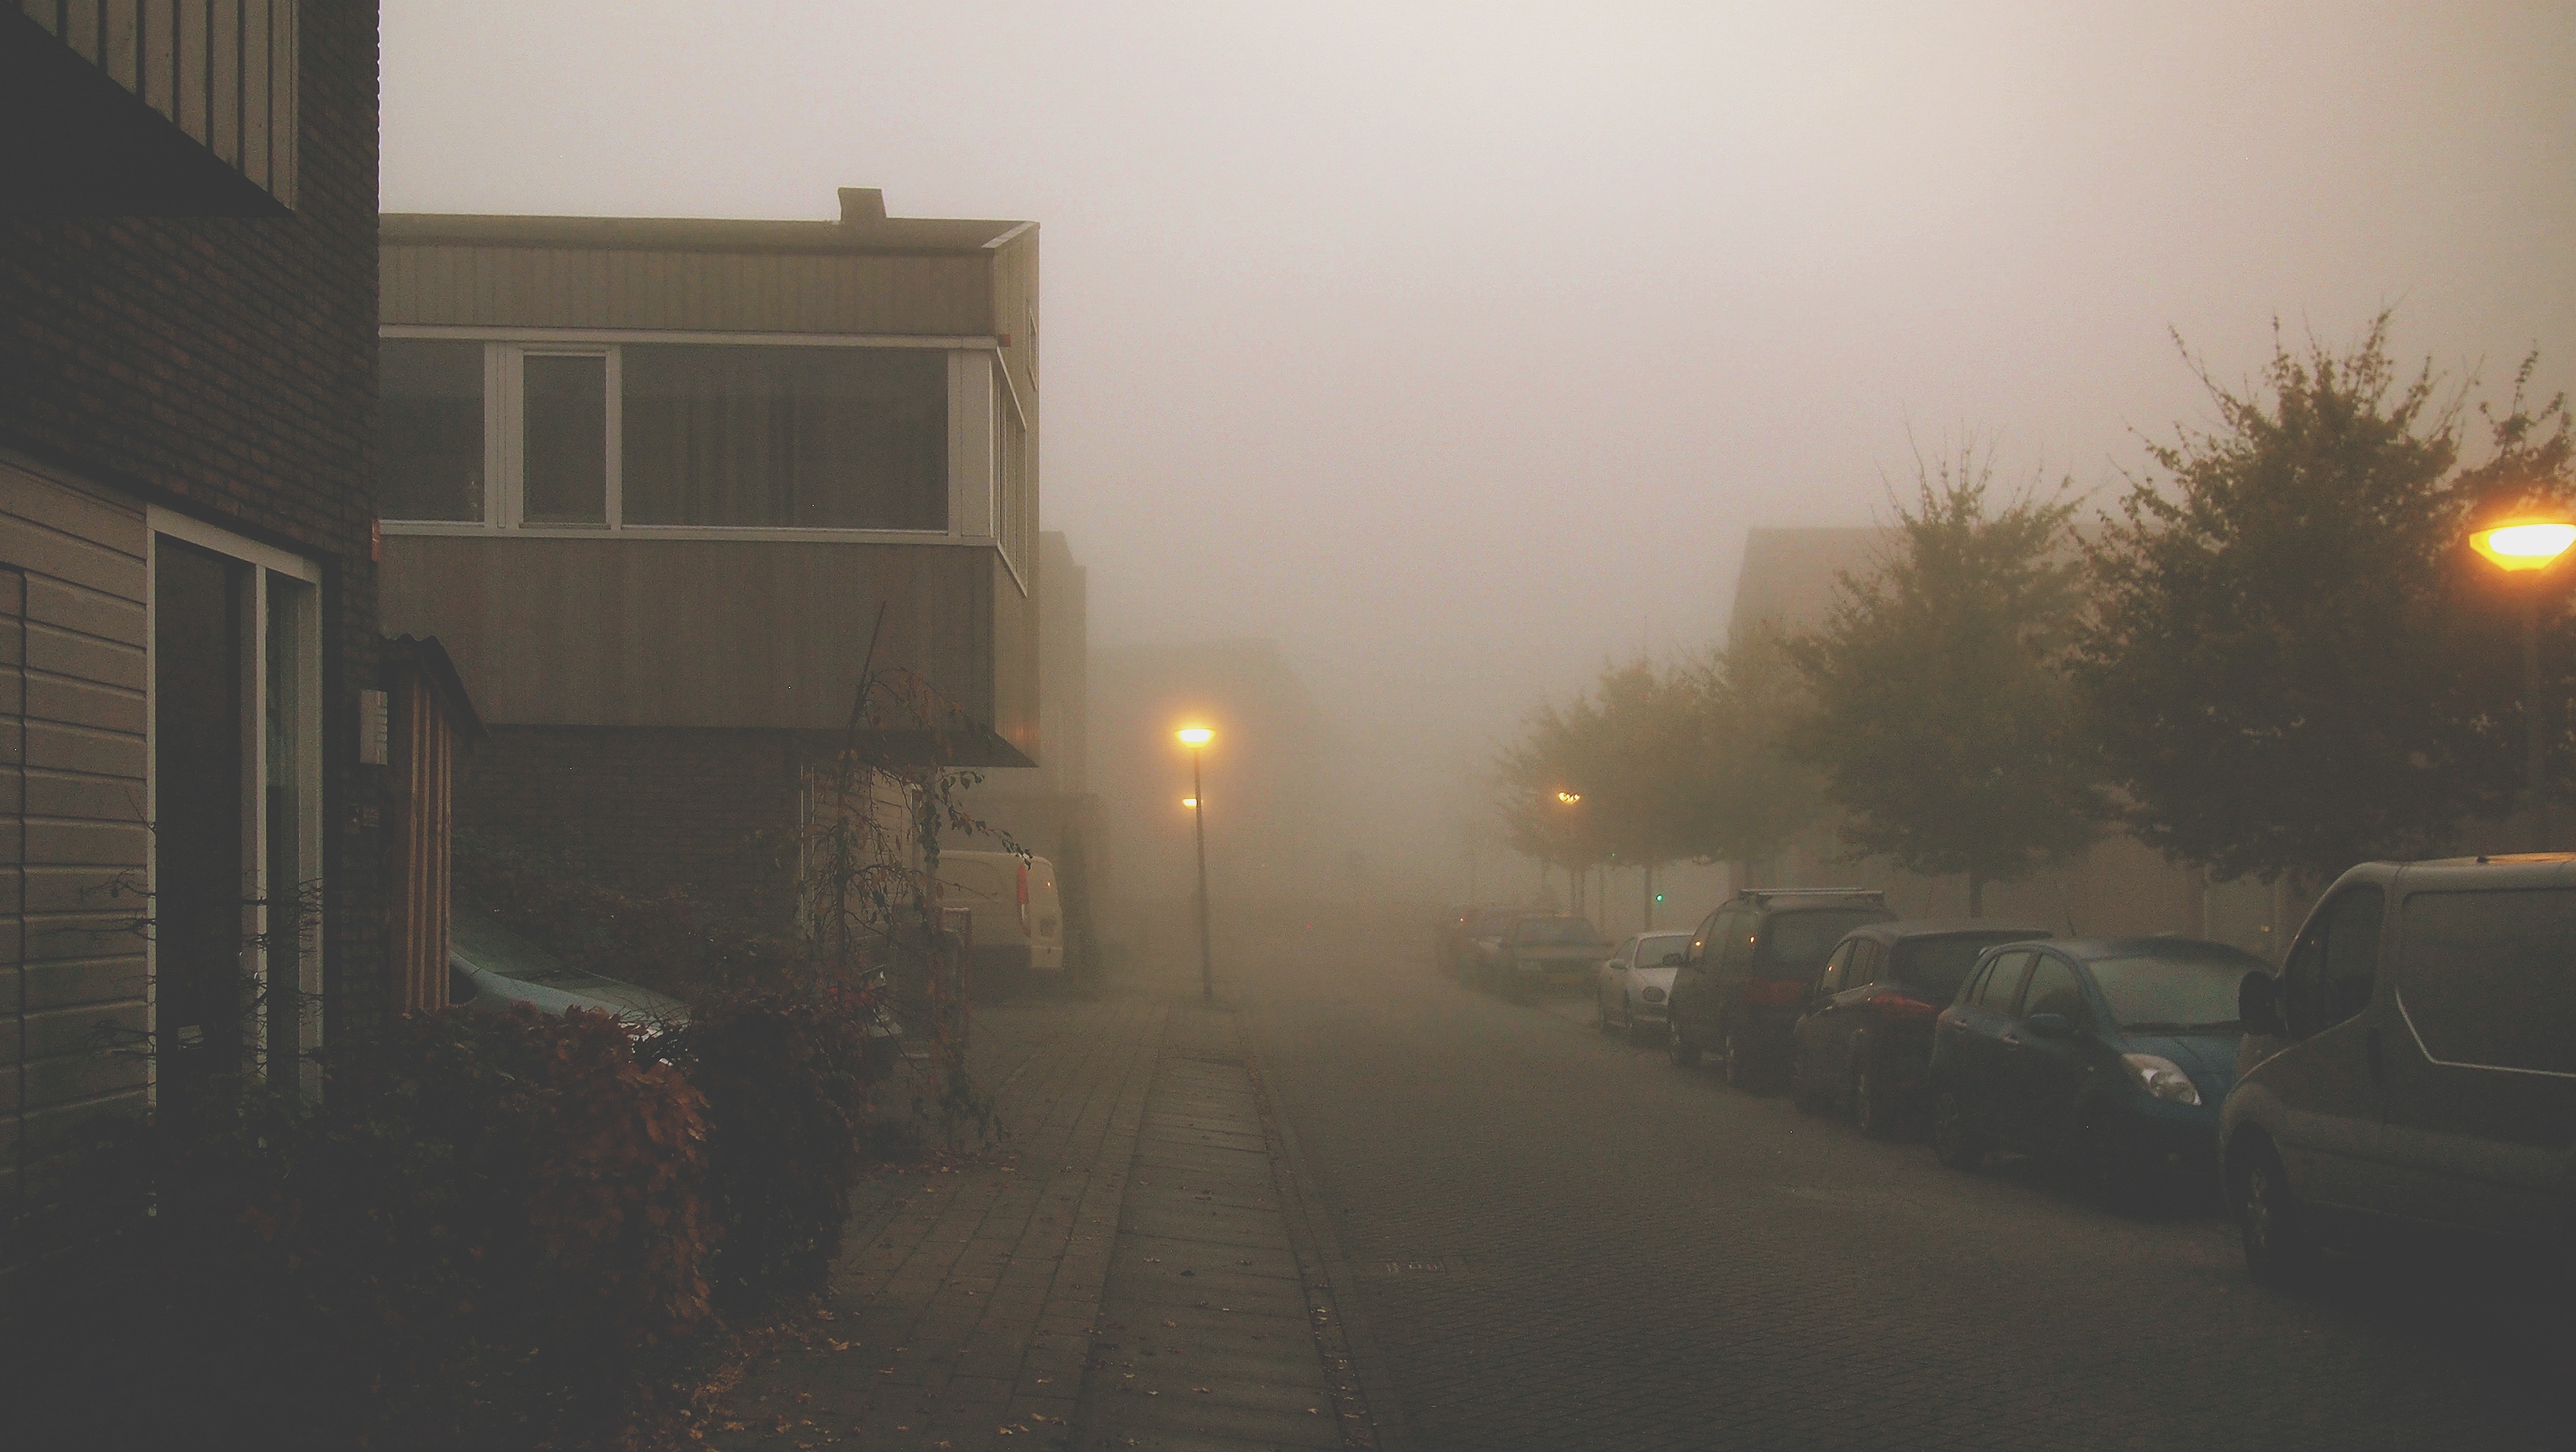
silhouette, snow, fog, mist, morning, dawn, city, urban, solitude, dark, dusk, mystery, evening, twilight, autumn, weather, haze, outdoors, loneliness, dutch, misty, blizzard, dull, nobody, living district, almere, atmospheric phenomenon